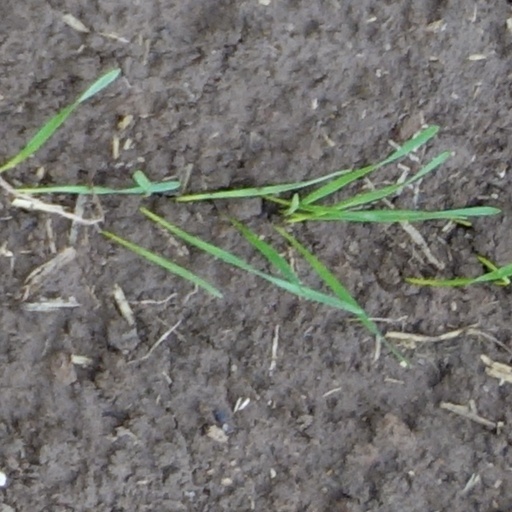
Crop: wheat